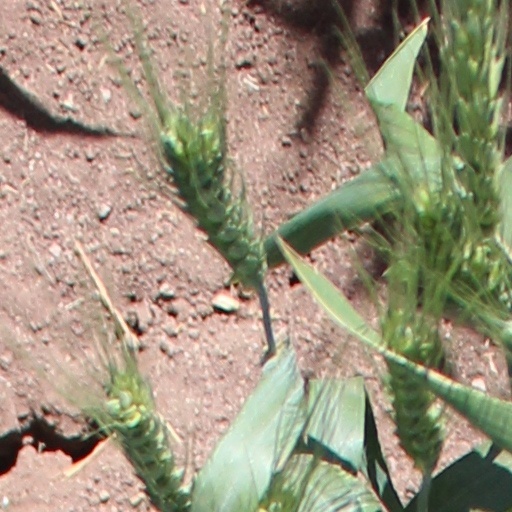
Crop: wheat